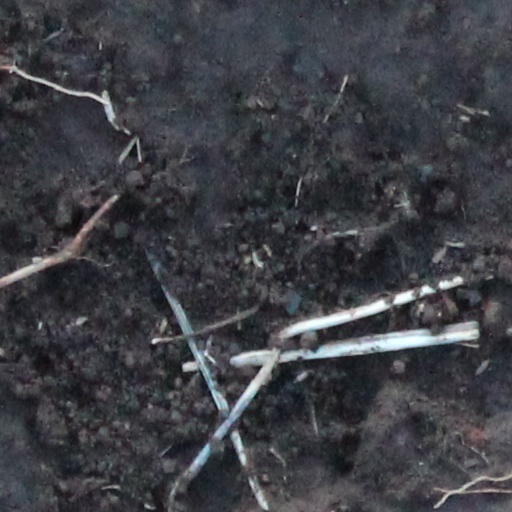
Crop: wheat